Robert Wilton (author)

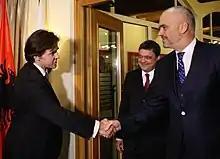
Wilton with Albanian Prime Minister Edi Rama at a diplomatic event

Since 1992 he has lived with the travel writer and educator Elizabeth Gowing. In 2009, together with a Kosovar friend, they founded The Ideas Partnership, a charity that supports the education and integration of children from marginalised and minority communities, as well as working to protect cultural heritage and the environment.